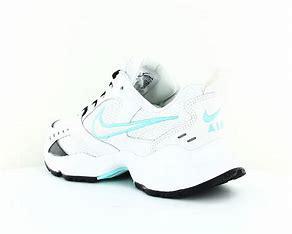
Brand: Nike
Model: Air Heights